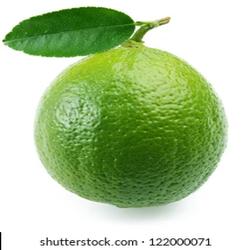
Label: Lemon